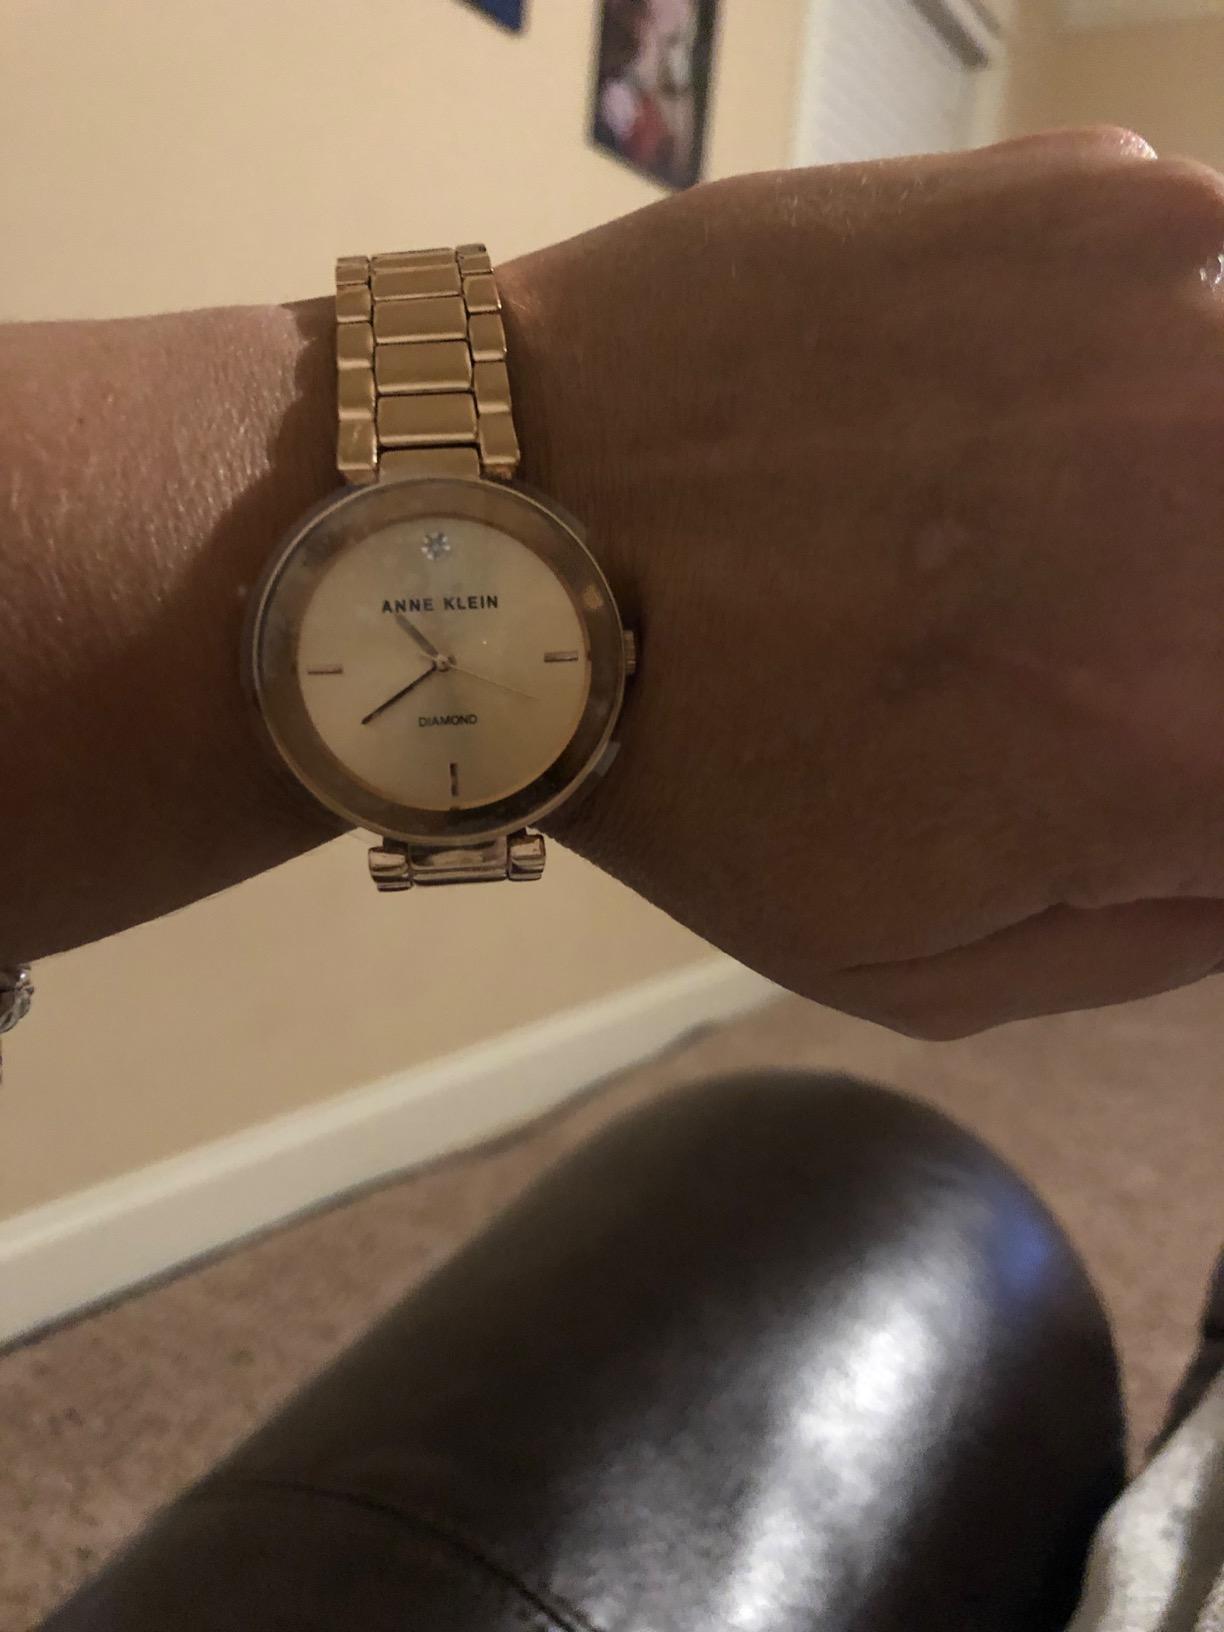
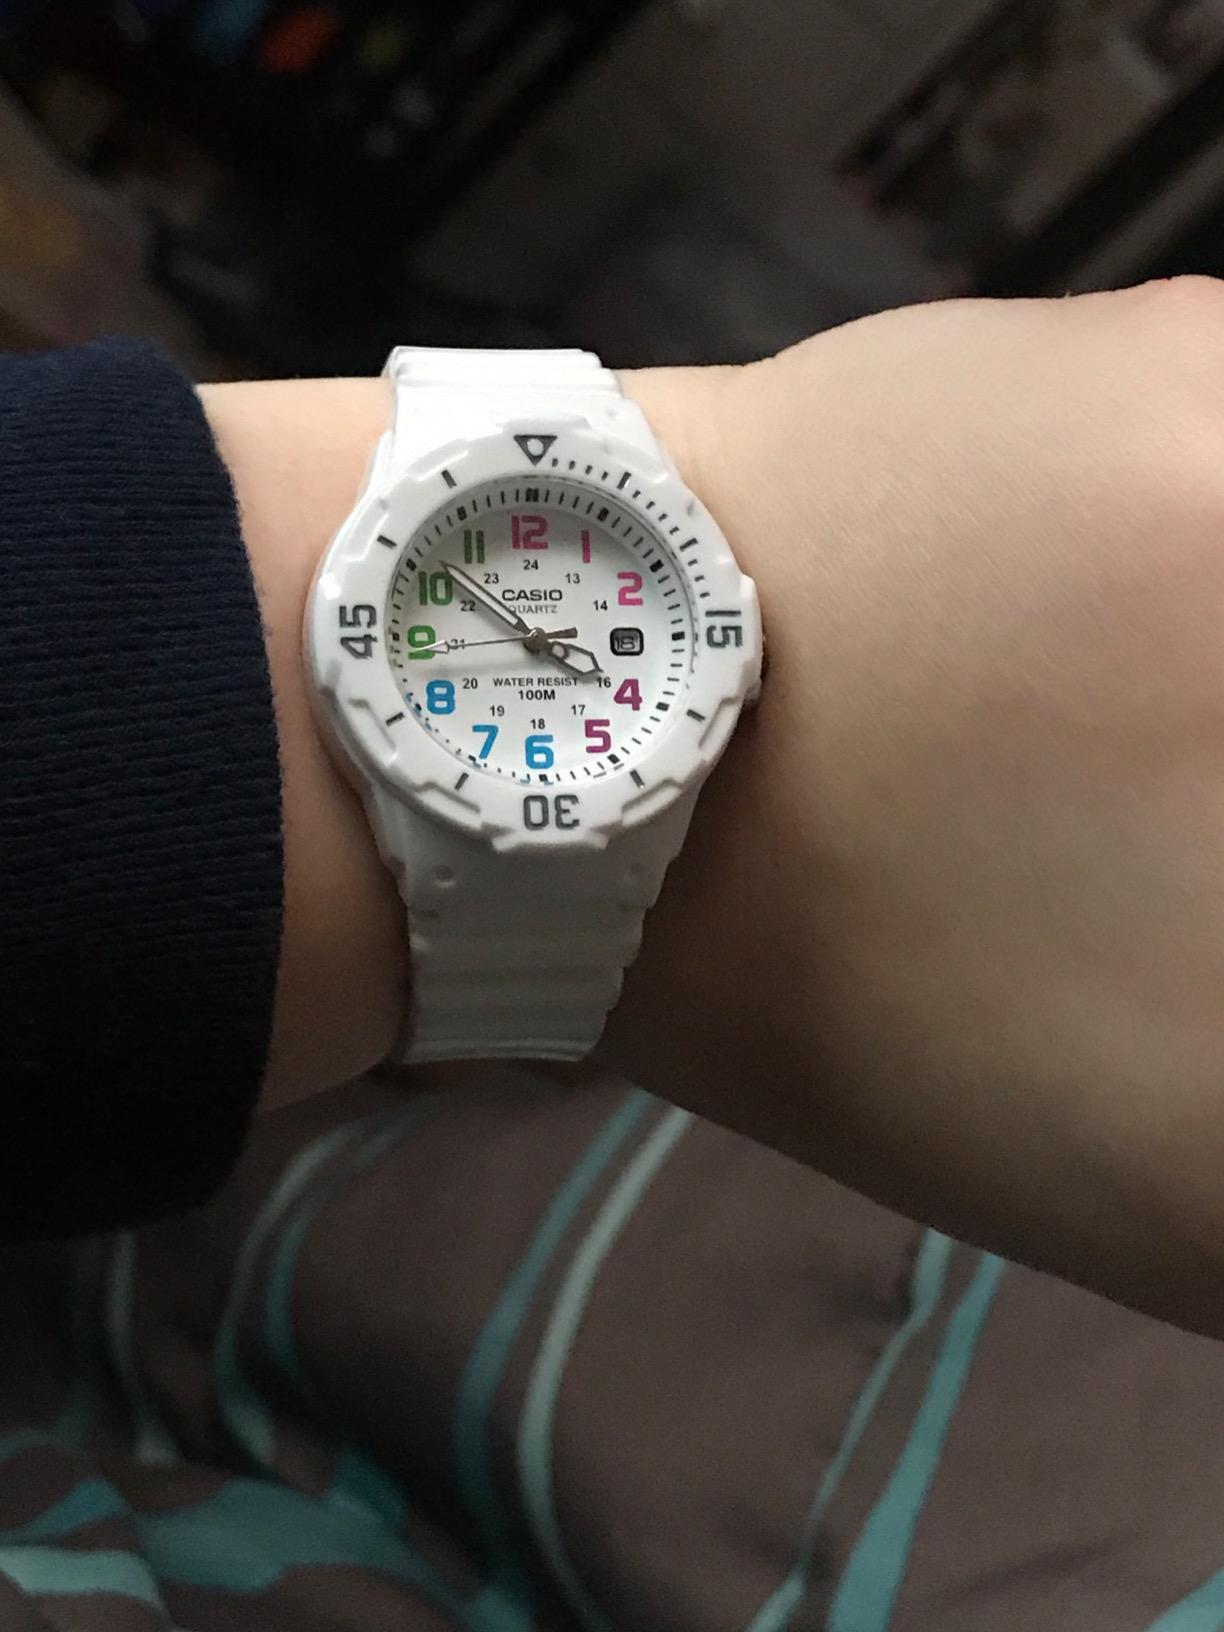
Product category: accessories_watch
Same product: no